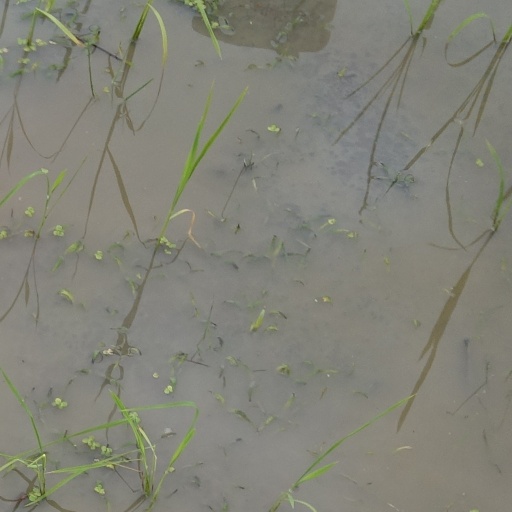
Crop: rice